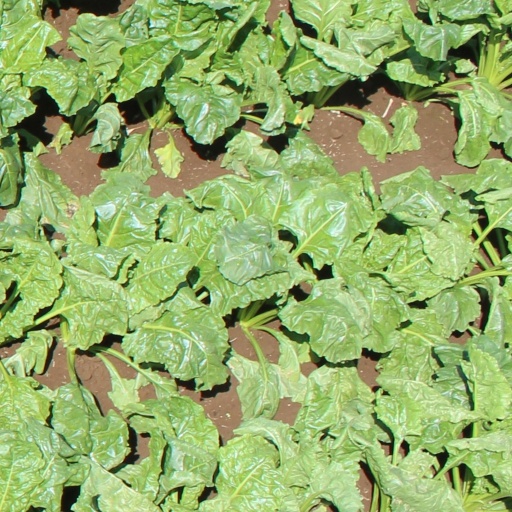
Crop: sugar beet